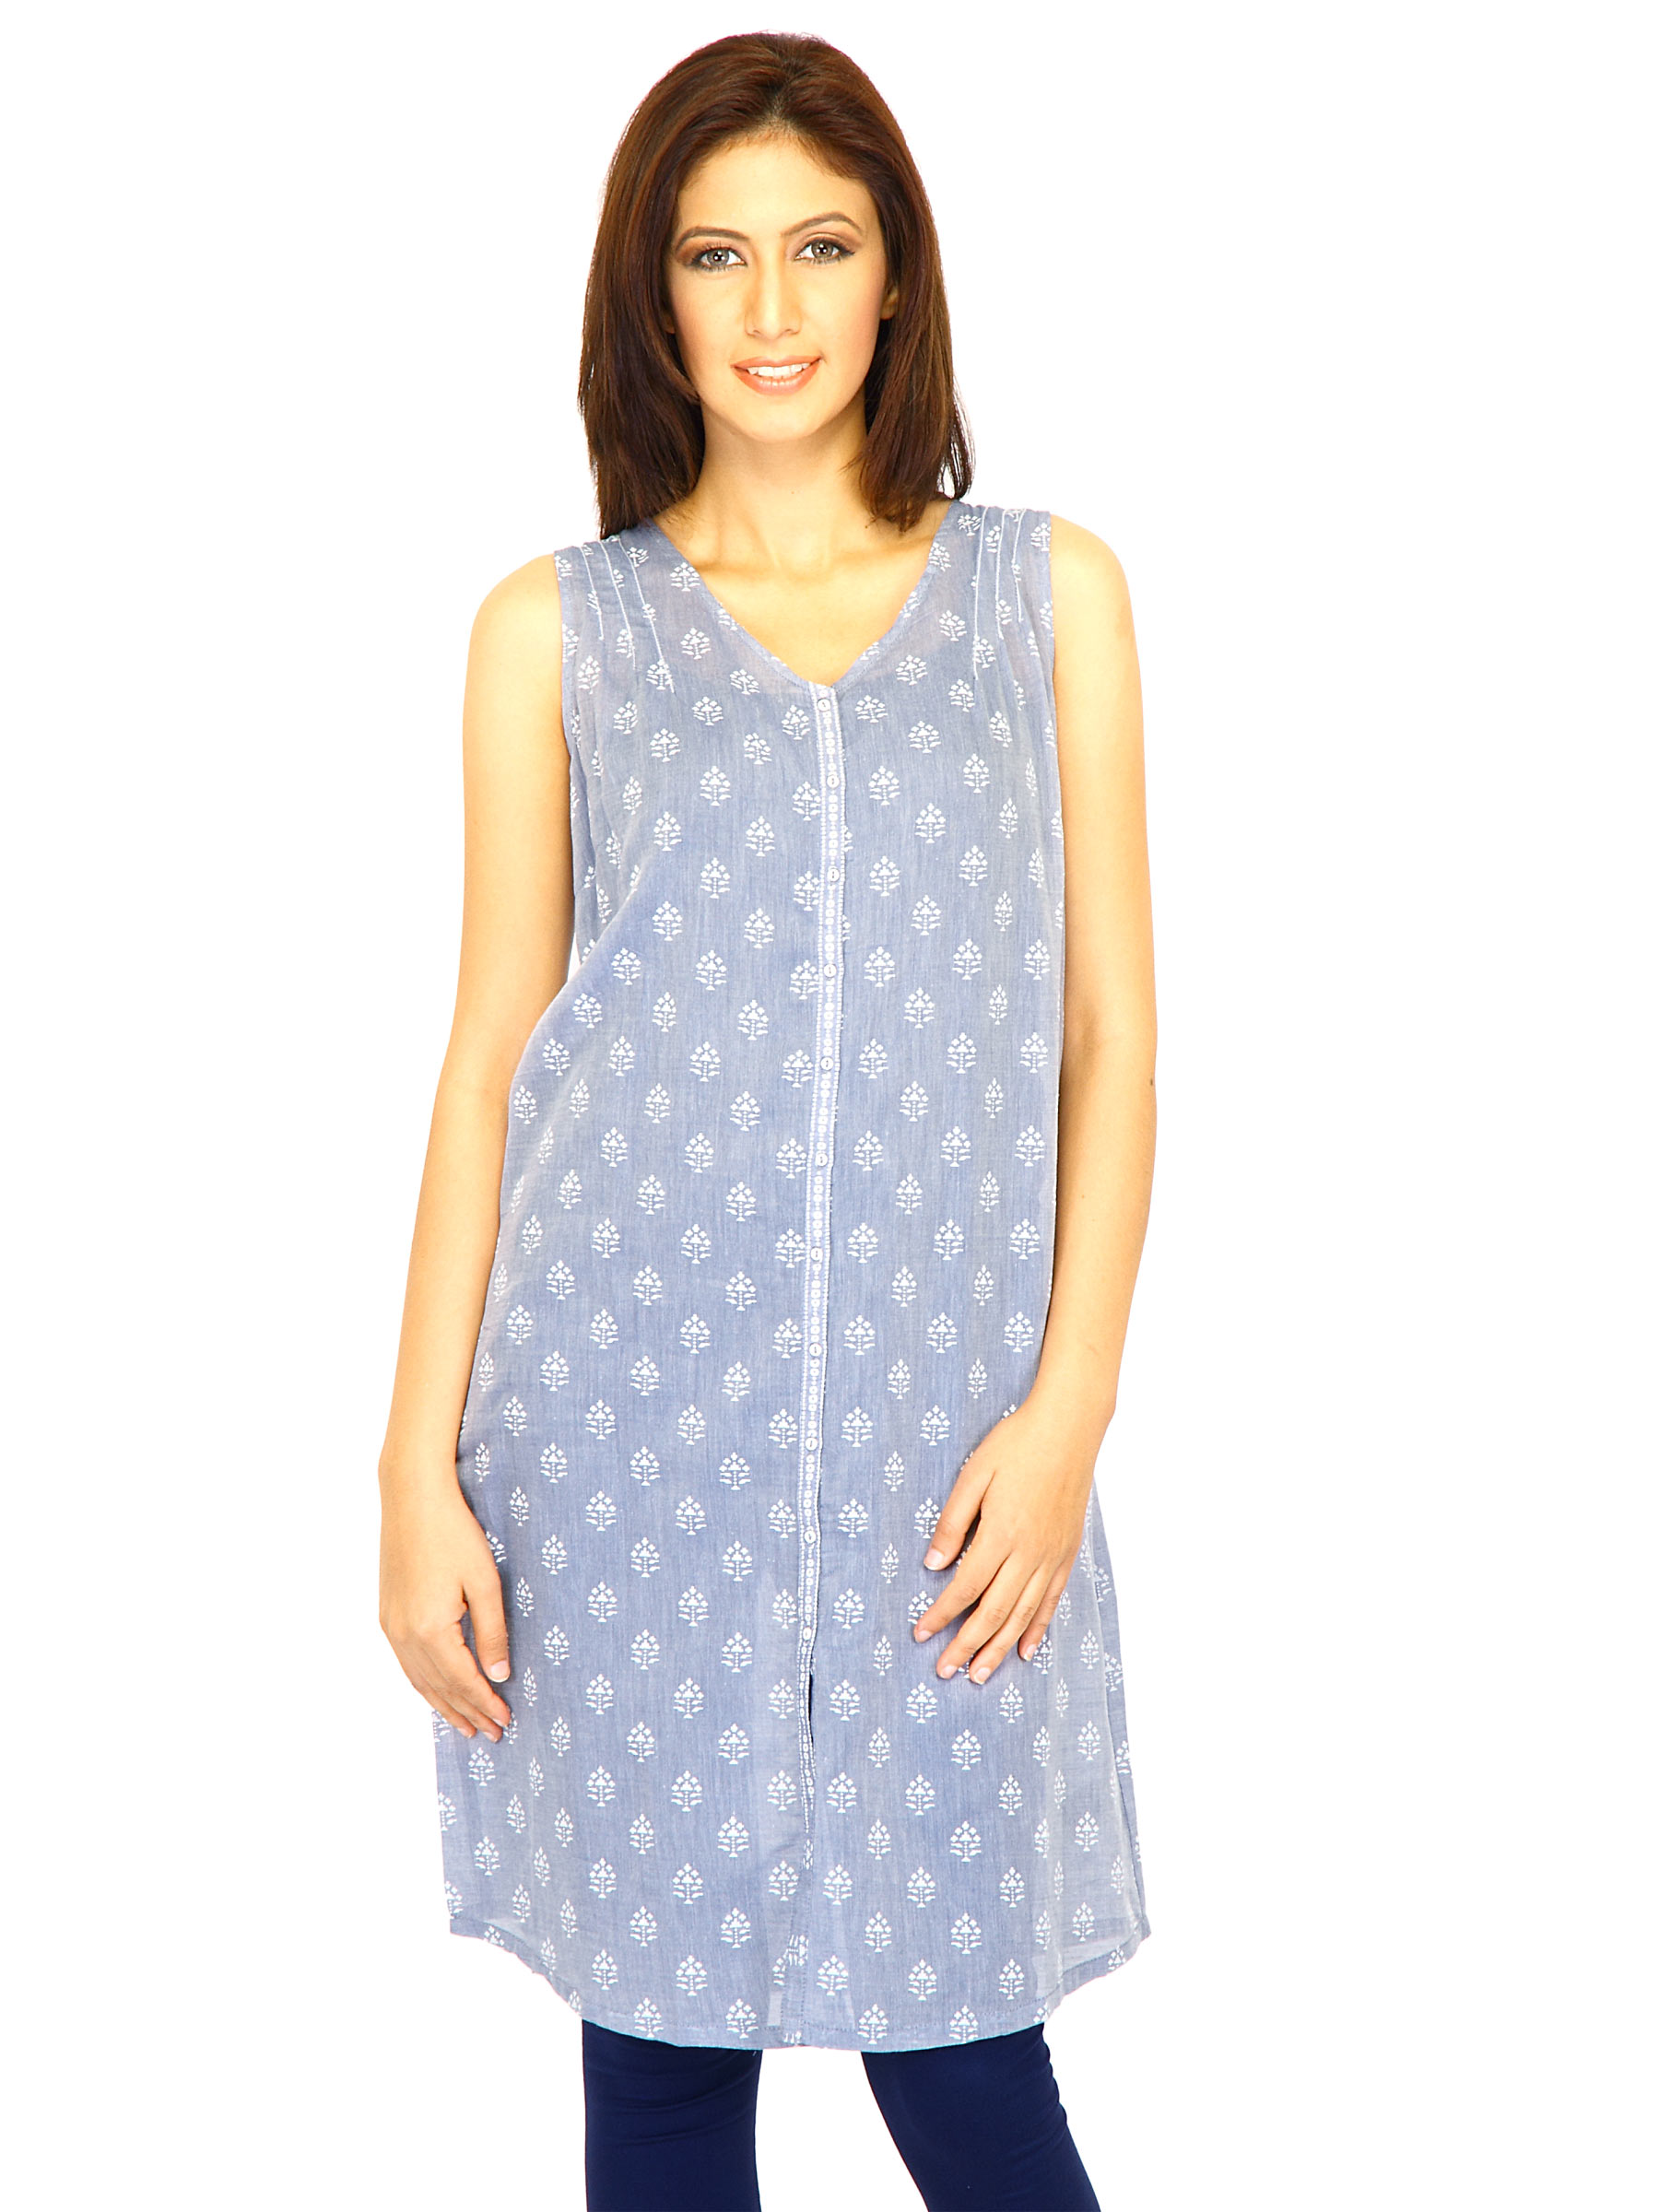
W Women Printed Grey Kurtas
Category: Apparel / Topwear / Kurtas
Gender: Women
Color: Grey
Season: Summer 2011
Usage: Ethnic